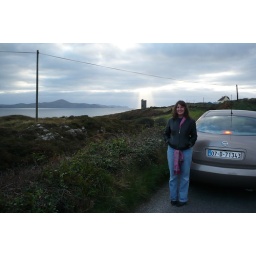
eve by car with castle and sun rays